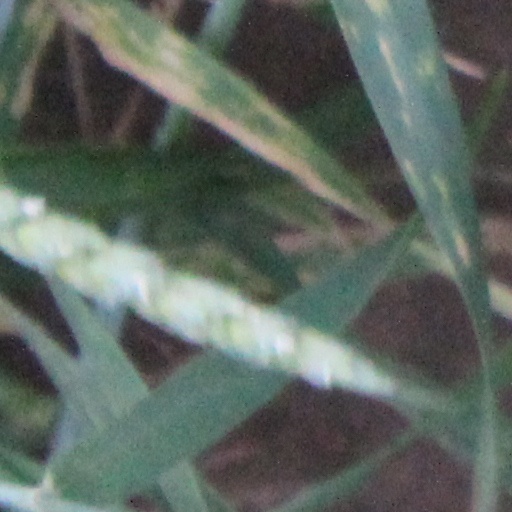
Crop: wheat